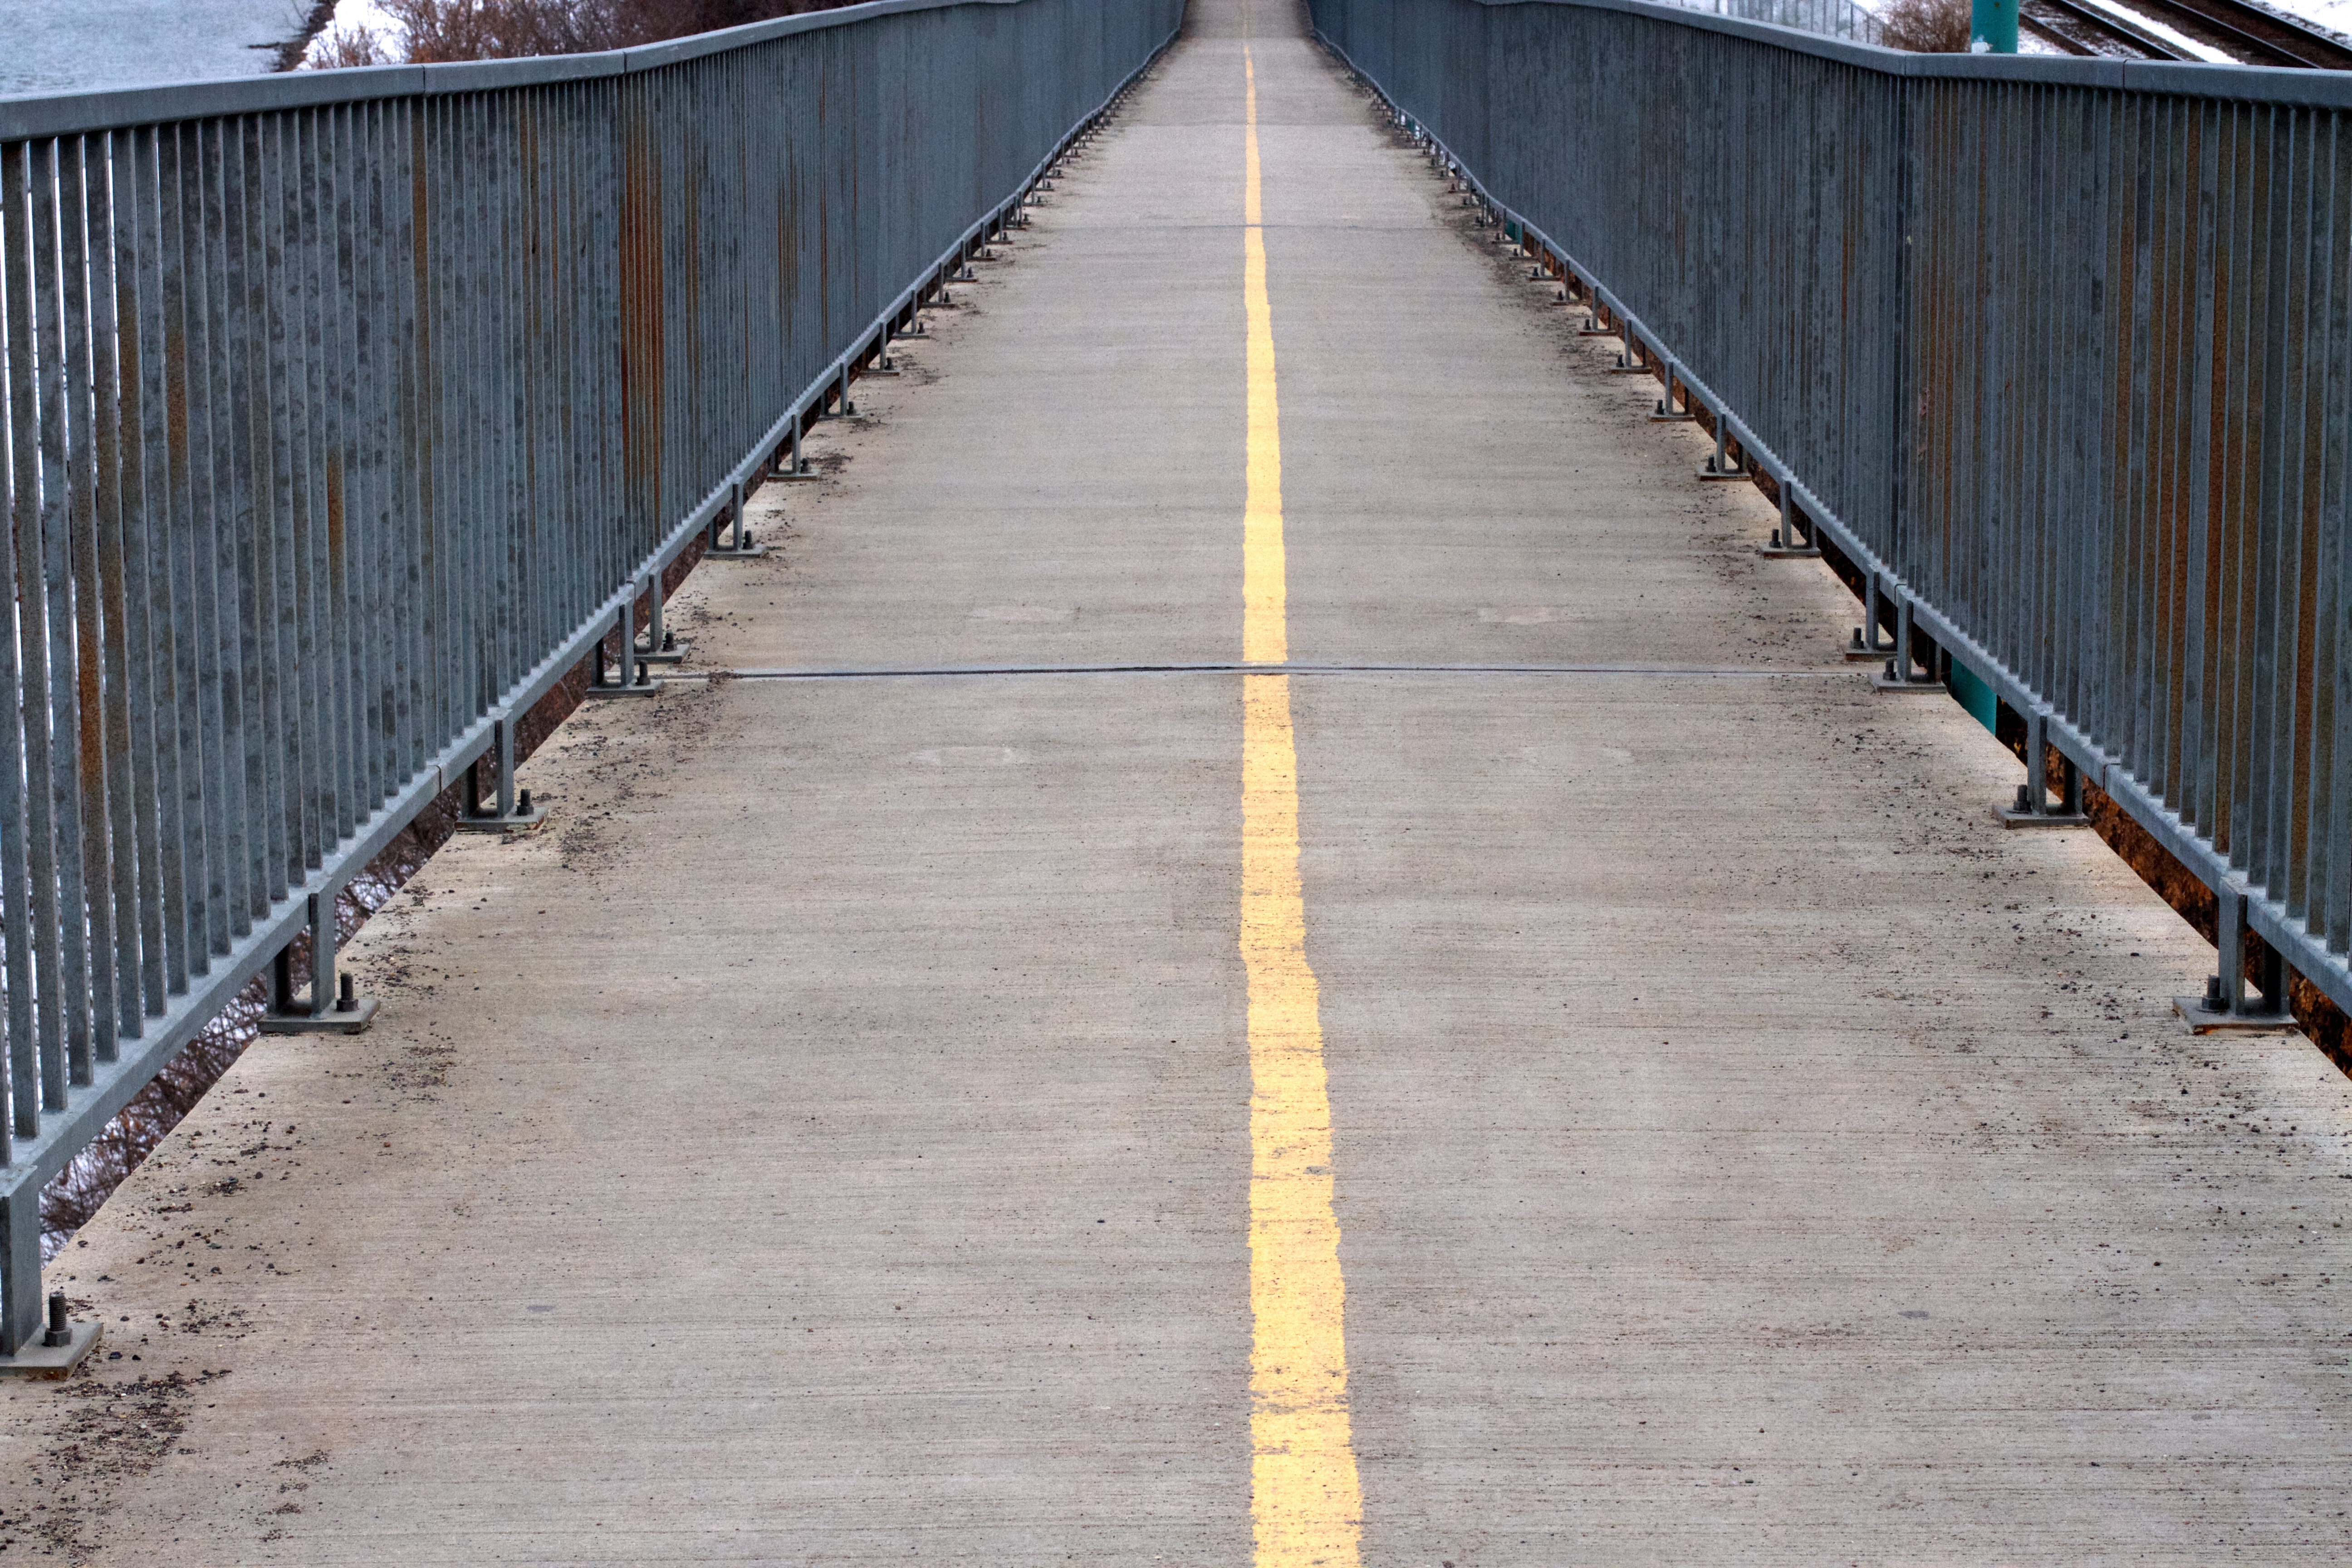
boardwalk, wood, track, road, bridge, walkway, line, lane, road surface, nonbuilding structure